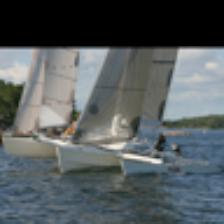
Label: NonHuman